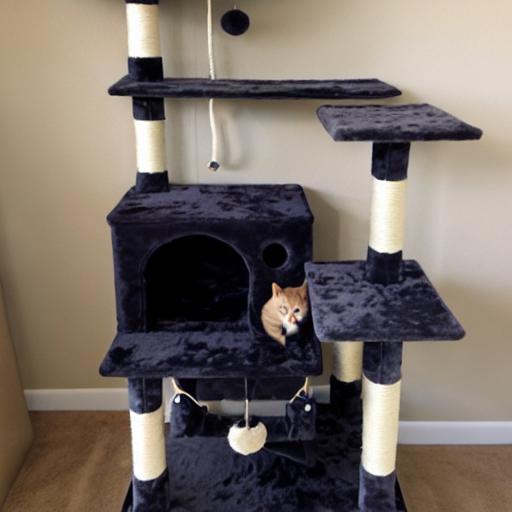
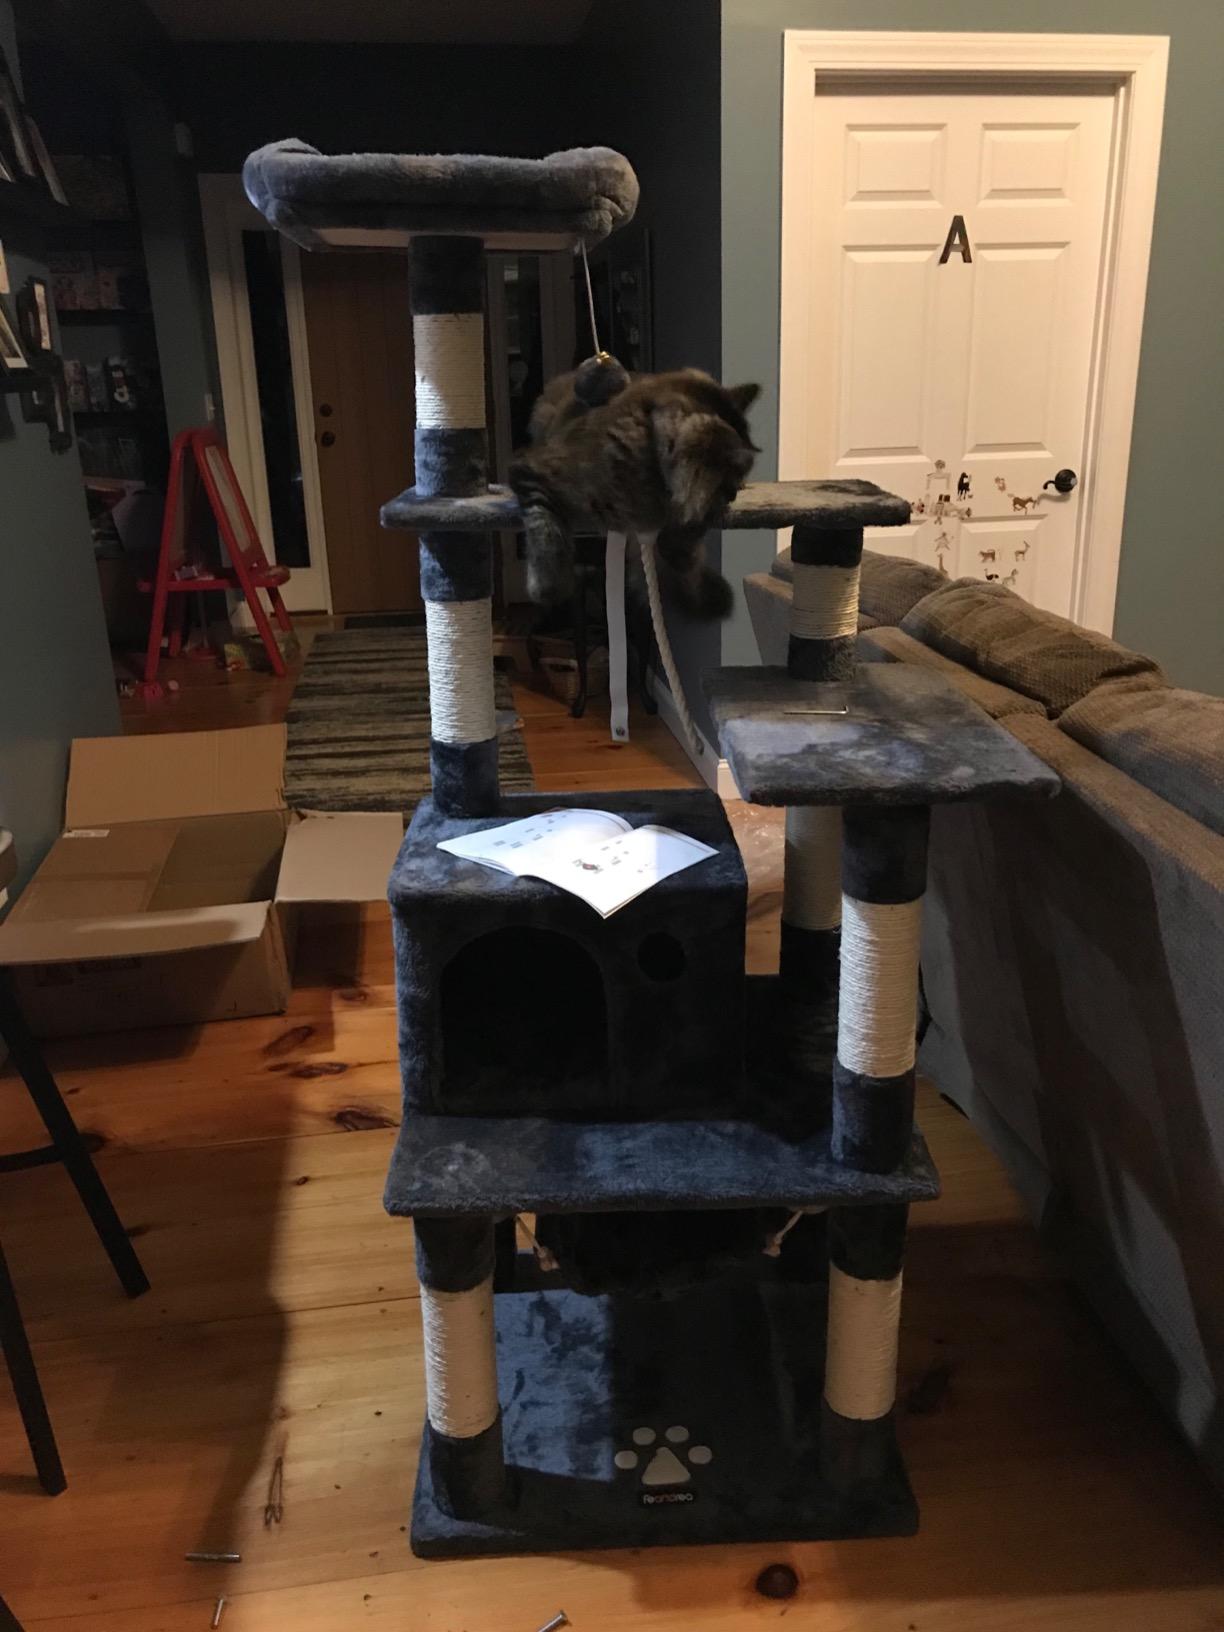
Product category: items_cat tree
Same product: no